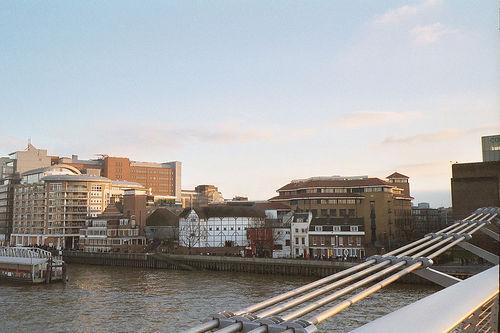
Weather: sun or clear